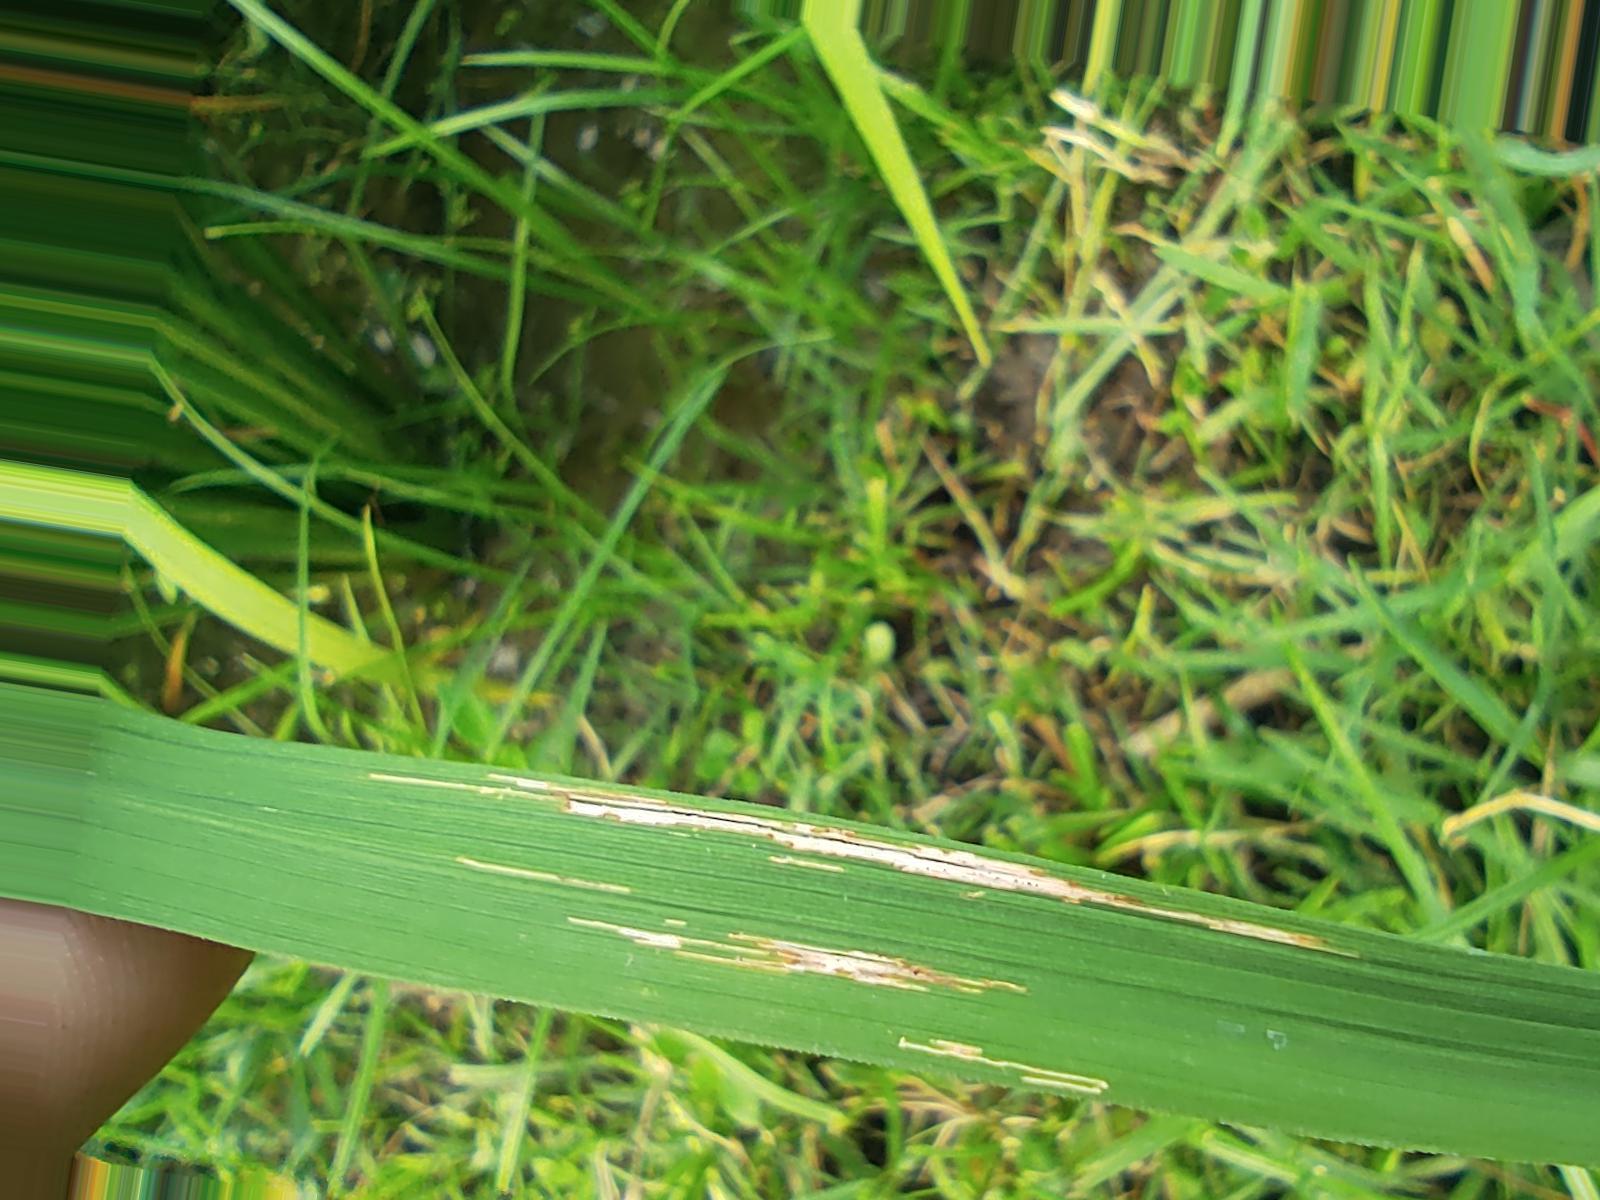
Nhãn: Sâu gai ( Hispa )